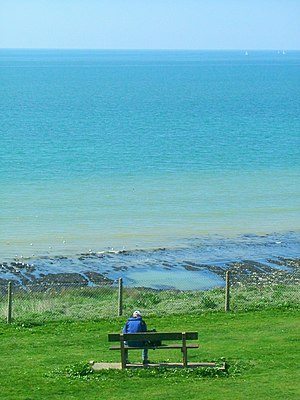
Skizoid personlighedsforstyrrelse
Skizoid personlighedsforstyrrelse er en mental forstyrrelse præget af en lyst til at være alene. Forstyrrelsen er i Diagnostic and Statistical Manual of Mental Disorders klassificeret under de excentriske forstyrrelser. Det menes, at 1-5 procent af befolkningen opfylder kriterierne til skizoid personlighedsforstyrrelse og forekommer hyppigst blandt mænd.